Davide da Bergamo

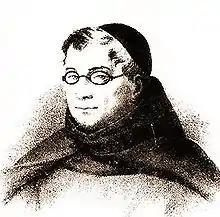

Padre Davide Maria da Bergamo, born "Felice Moretti" (Zanica, 21 January 1791 – Piacenza, 24 July 1863), was an Italian Augustinian friar, famed for his skills as an organist and composer.